Capital punishment

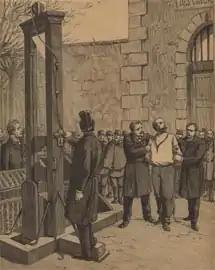
Anarchist Auguste Vaillant about to be guillotined in France in 1894

Execution of criminals and dissidents has been used by nearly all societies since the beginning of civilisations on Earth. Until the nineteenth century, without developed prison systems, there was frequently no workable alternative to ensure deterrence and incapacitation of criminals. In pre-modern times the executions themselves often involved torture with painful methods, such as the breaking wheel, keelhauling, sawing, hanging, drawing and quartering, burning at the stake, crucifixion, flaying, slow slicing, boiling alive, impalement, mazzatello, blowing from a gun, schwedentrunk, and scaphism. Other methods which appear only in legend include the blood eagle and brazen bull.